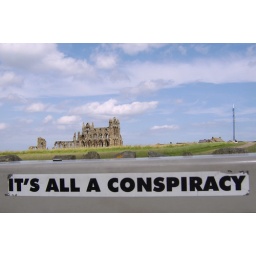
Sticker on a wall-mounted electrical junction box in Whitby Abbey car park.